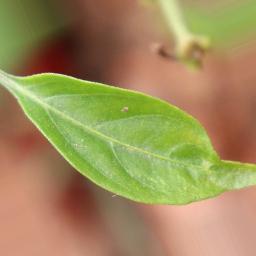
Label: healthy